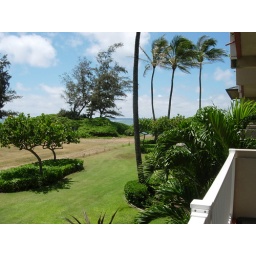
View from our balcony with ocean in the background.